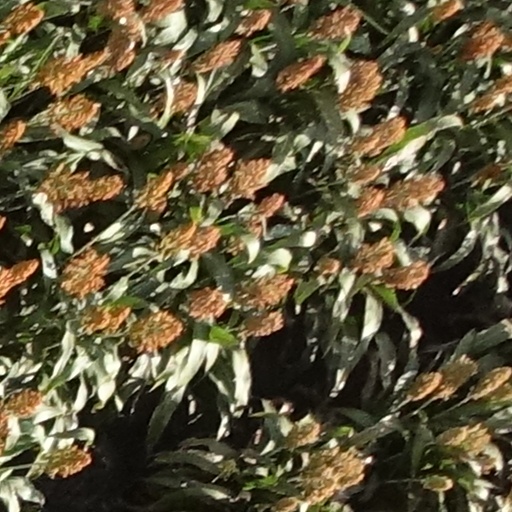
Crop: sorghum